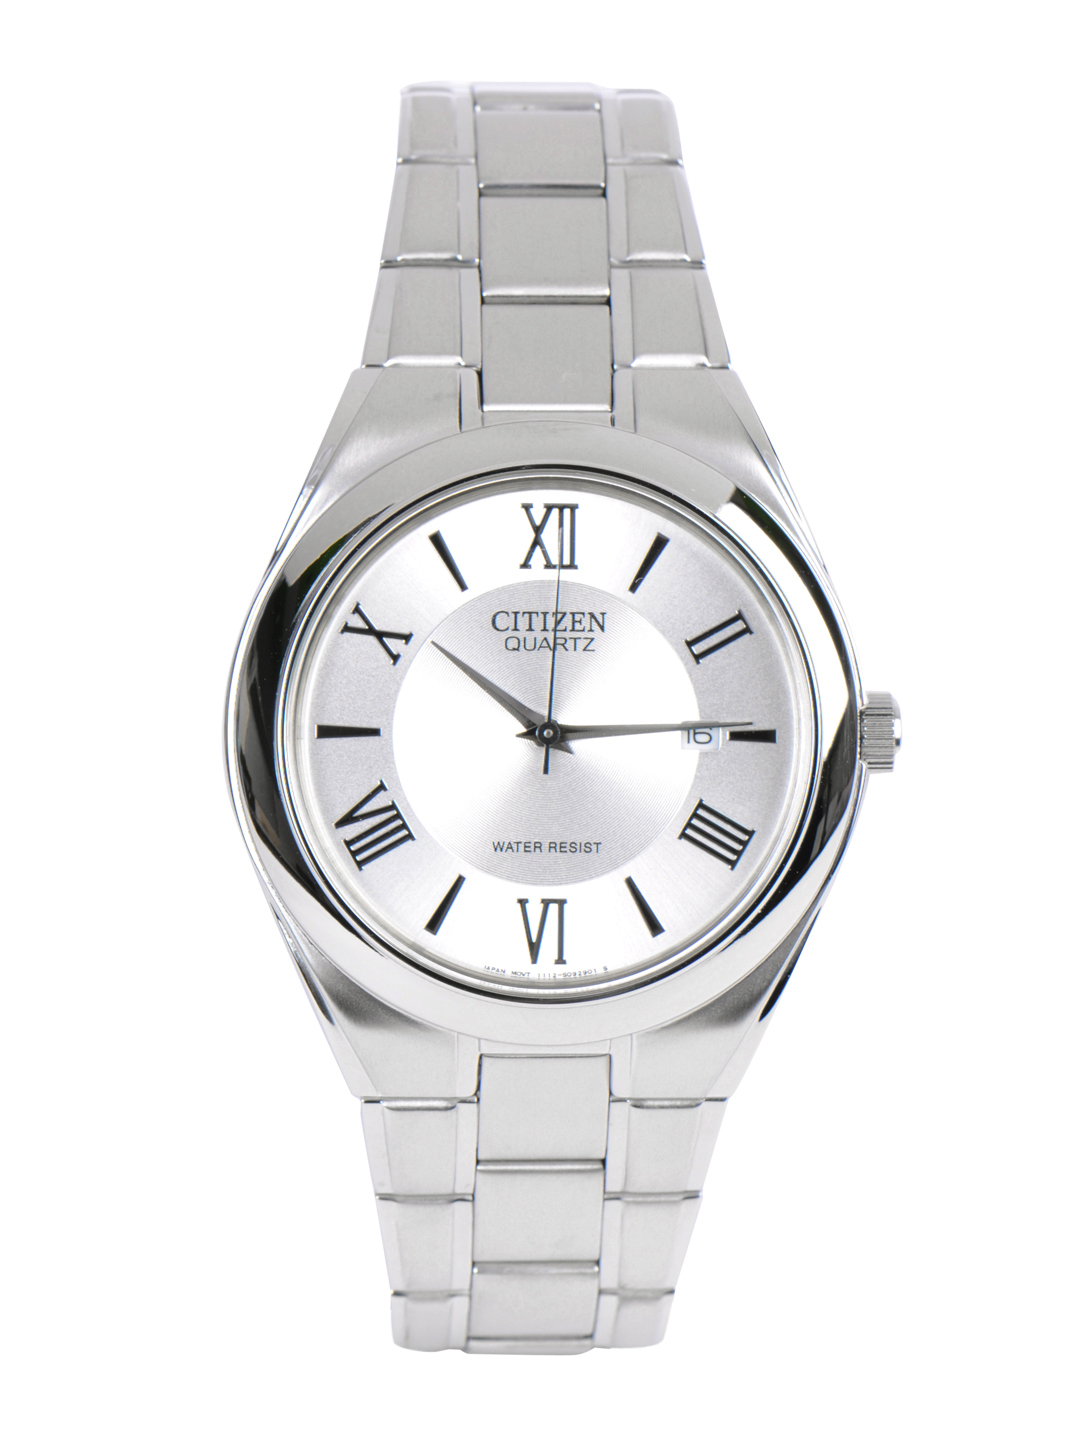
Citizen Men White Dial Watch
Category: Accessories / Watches / Watches
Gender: Men
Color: Steel
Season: Winter 2016
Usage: Casual